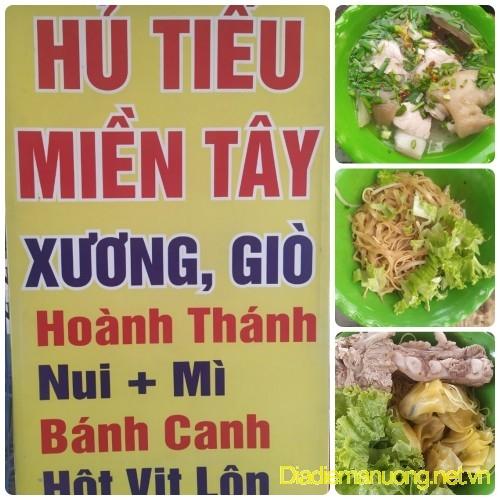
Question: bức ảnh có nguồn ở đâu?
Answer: diadiemanuong. net. vn